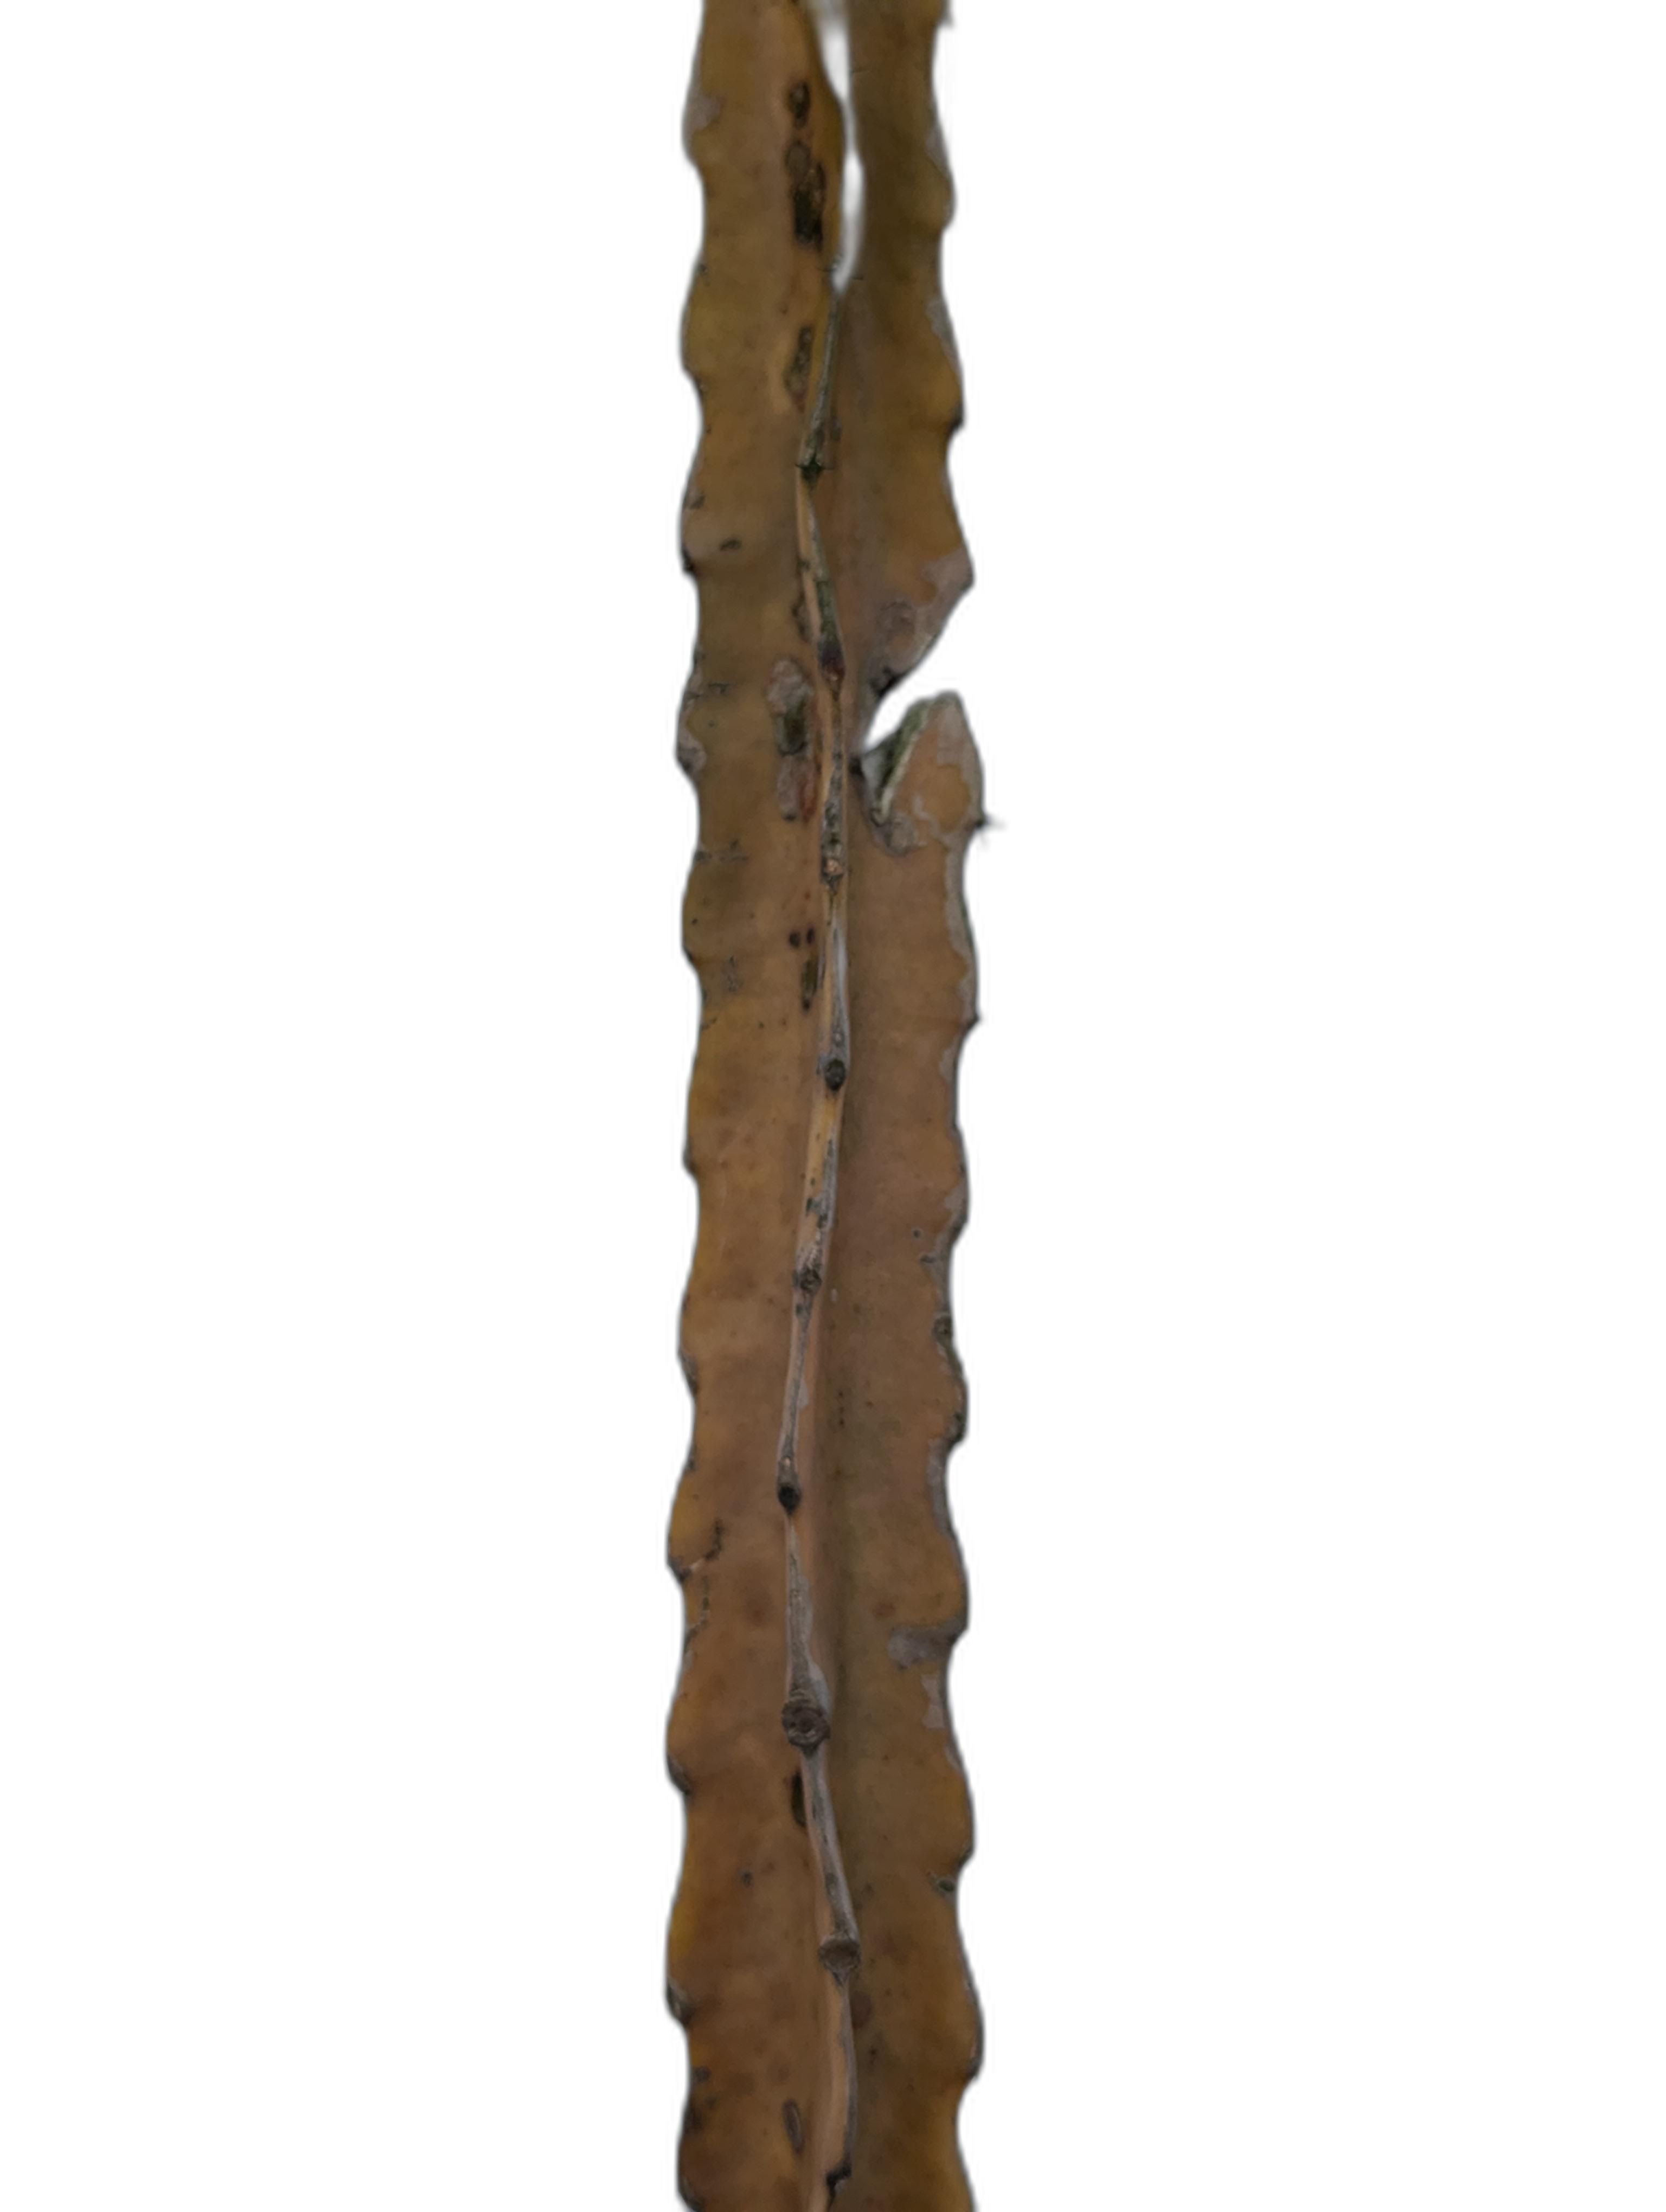
Label: Bad leaf